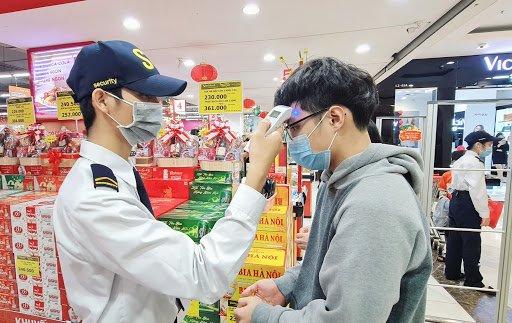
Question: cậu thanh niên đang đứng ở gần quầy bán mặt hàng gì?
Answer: bia